Stewart Creek (British Columbia)

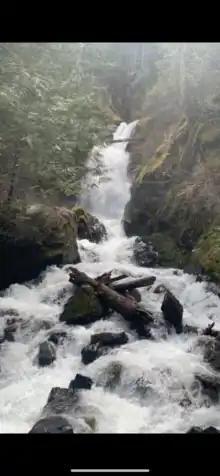
Waterfall at Stewart Creek near Ymir

Stewart Creek is a small creek in the Regional District of Central Kootenay in the West Kootenay region of British Columbia, Canada. The creek is a tributary of the Salmo River and has its source in the Selkirk Mountains close to the town of Ymir. The name was adopted in 1930. Its source is the peaks of Round Mountain, the same source as that of Quartz Creek and is approximately 2 km north of Ymir. There is a rest area featuring a small waterfall with a picnic area on Highway 6 at Stewart Creek.